Eugène Apert

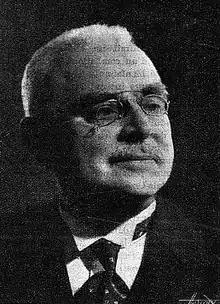

Eugène Charles Apert (27 July 1868 – 2 February 1940) was a French pediatrician born in Paris.